Tae Honma

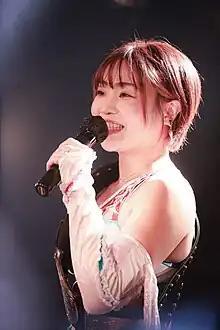
Honma in 2023

is a Japanese professional wrestler currently working as a freelancer and is best known for her tenure with the Japanese promotions Ice Ribbon and Actwres girl'Z.